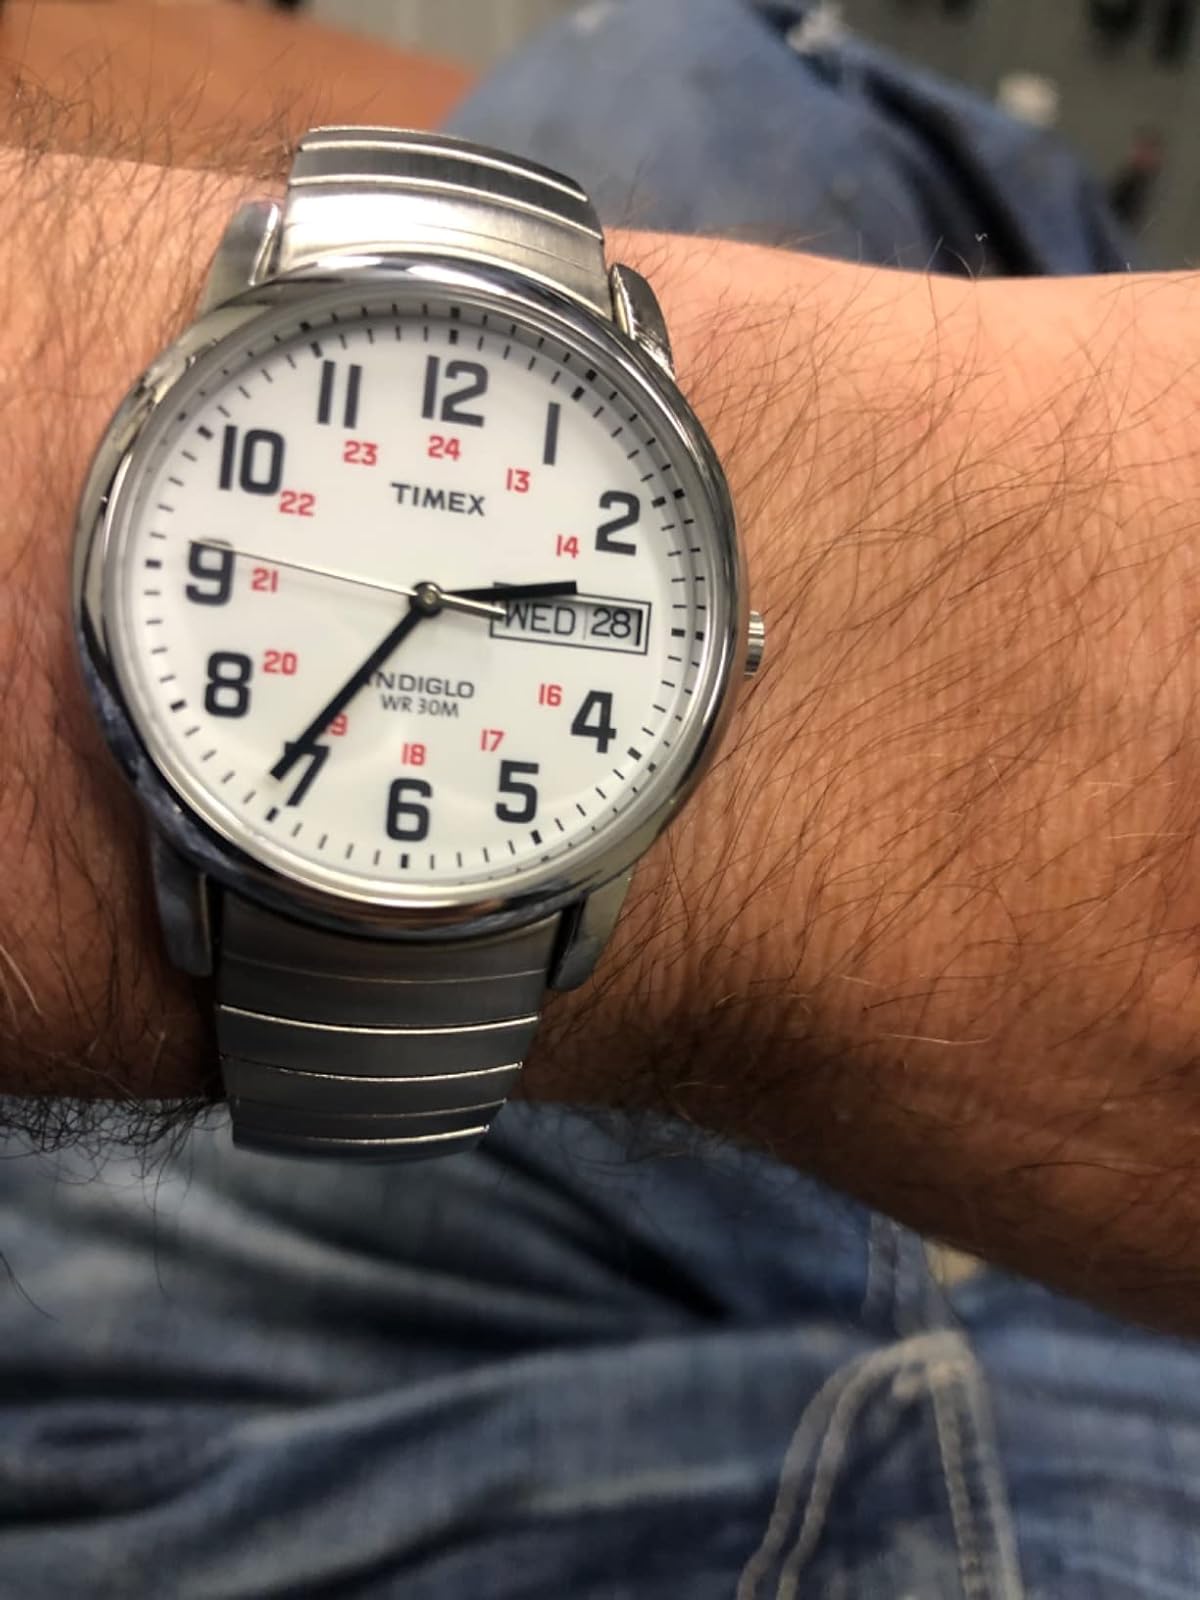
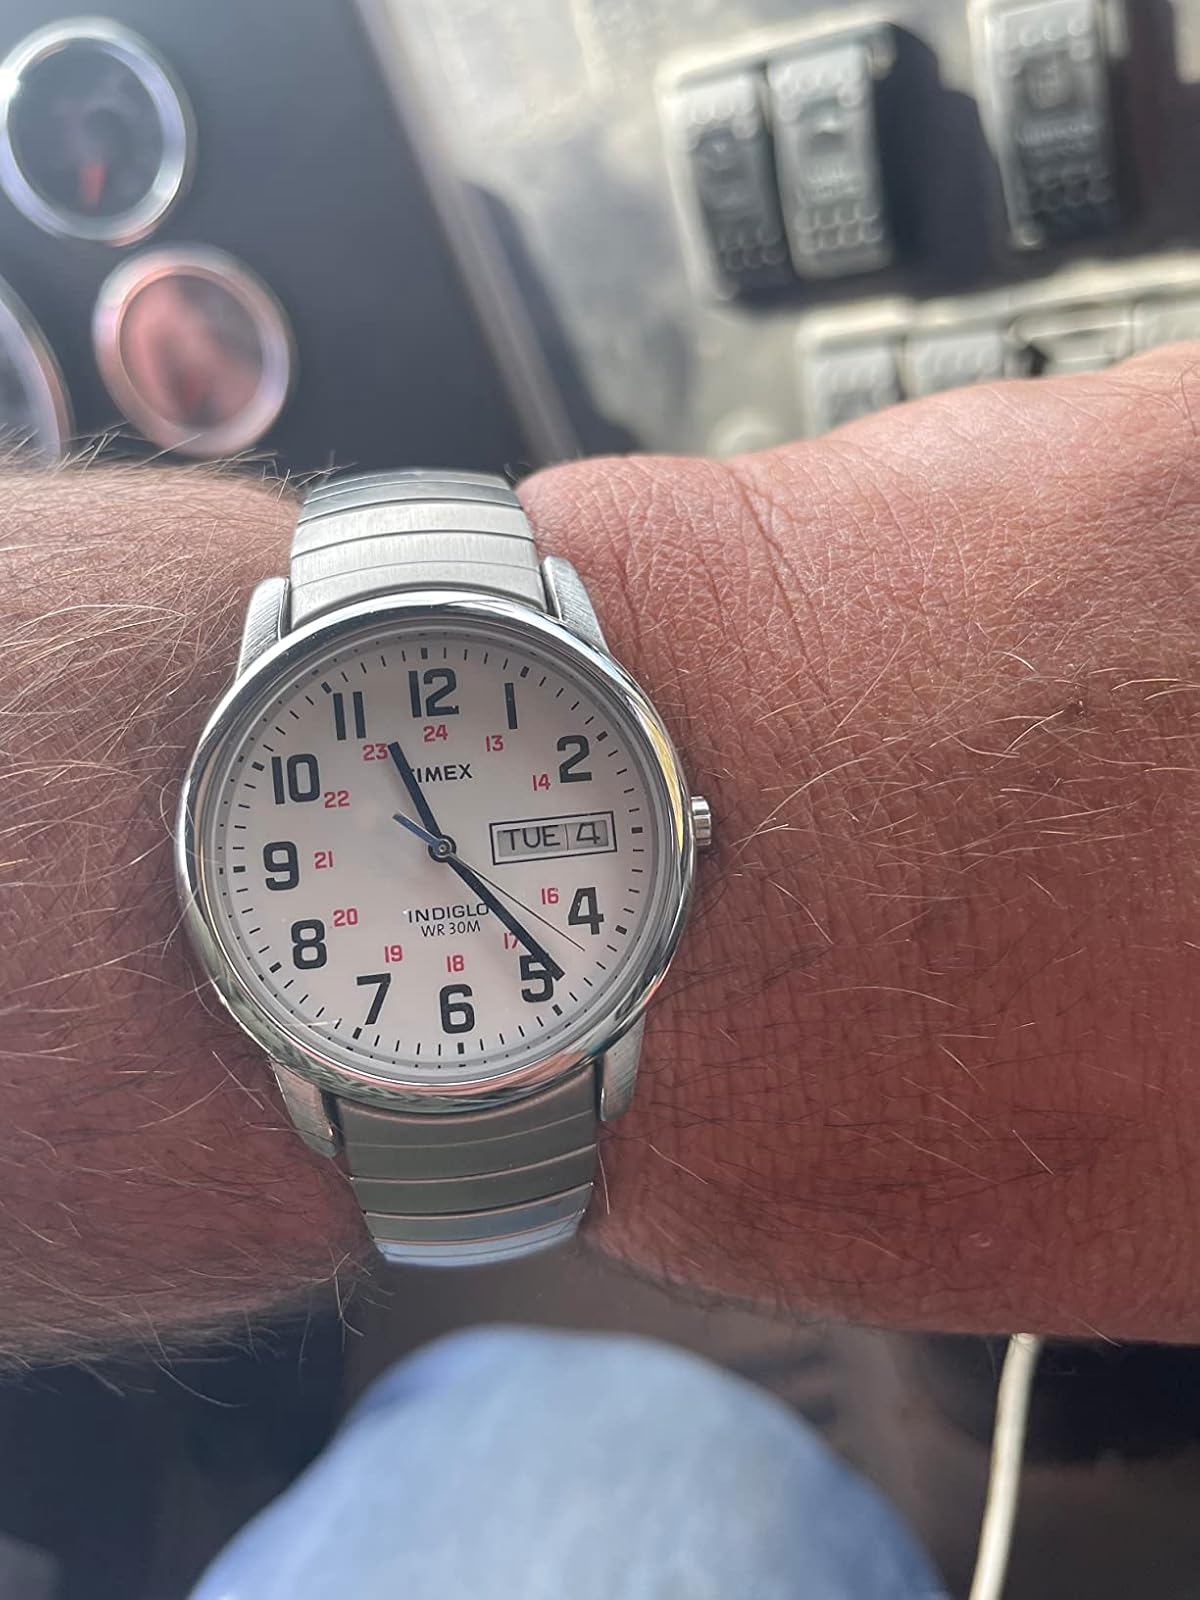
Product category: accessories_watch
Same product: yes